2015 World RX of Sweden

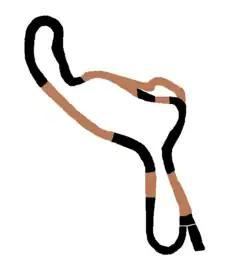
Rallycross layout of the Höljesbanan

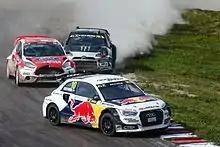
Mattias Ekström, Reinis Nitišs and Petter Solberg

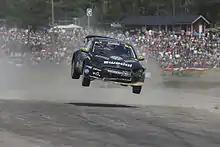
Ramona Karlsson

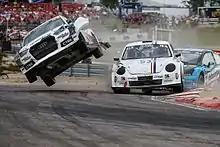
Anton Marklund (airborne), Daniel Holten and Jean-Baptiste Dubourg (background)

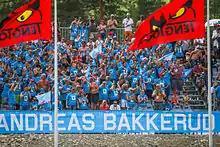
Fans of Andreas Bakkerud

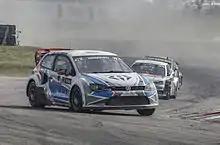
Toomas Heikkinen

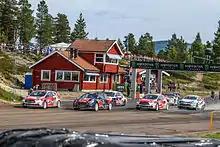
The start of the final

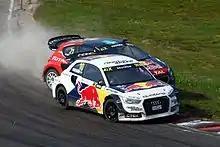
Timmy Hansen takes the lead from Ekström at the final corner. He was judged to have cut the corner and was subsequently penalised

The 2015 World RX of Sweden was the sixth round of the second season of the FIA World Rallycross Championship. The event was held at the Höljesbanan in Höljes, Värmland.